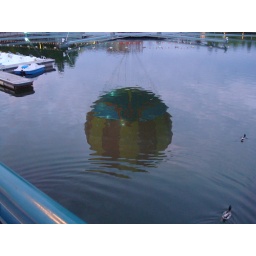
The ducks kept swimming past which caused ripples in the water but I liked how the reflection turned out.